Vibromassage

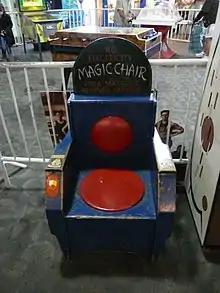
An early vibromassage chair at the Musée Mécanique in San Francisco, California, U.S.

Vibromassage (also called "vibratory massage", "vibra-massage", "vibration therapy") is a type of massage based on the use of mechanical devices for vibration therapy, which pass vibration onto the body surface that is being massaged. Vibromassage can be both general and local.